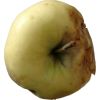
Label: Apple hit 1